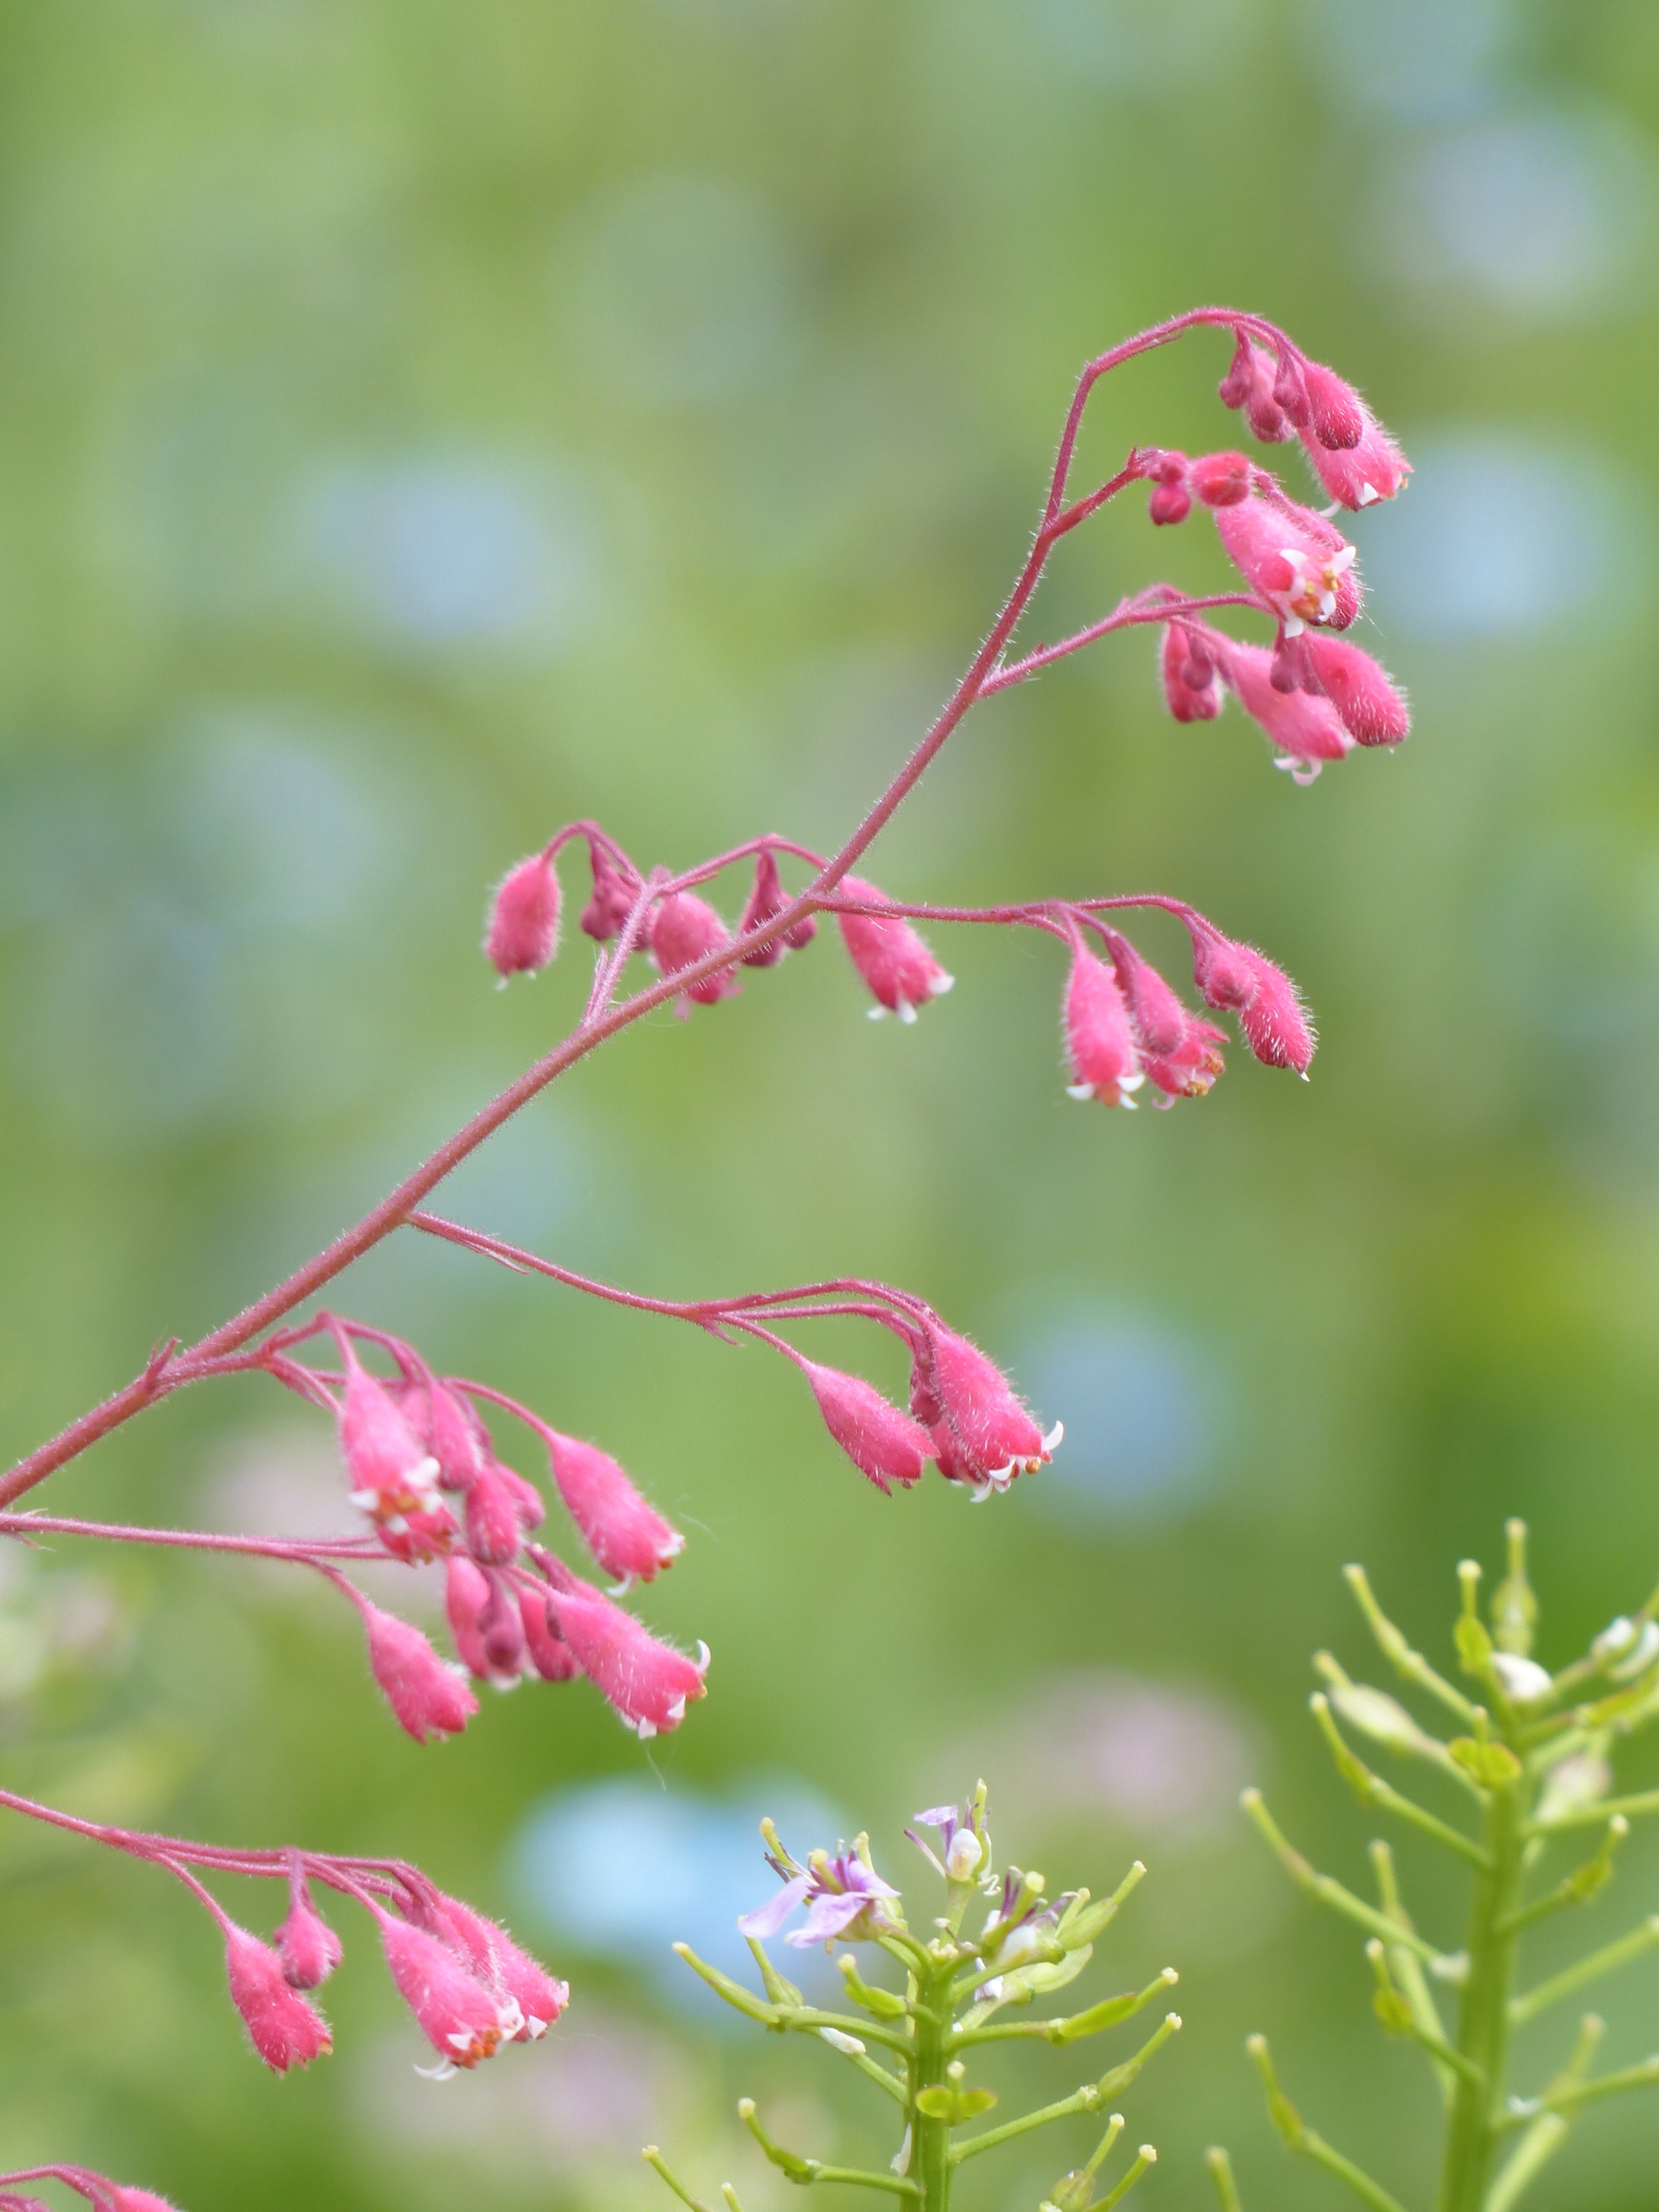
nature, branch, blossom, plant, leaf, flower, purple, petal, bloom, bell, high, red, herb, botany, pink, flora, wildflower, long, shrub, hairy, hairs, style, flower garden, ornamental shrub, bees, filigree, reddish, macro photography, ornamental plant, scarlet, flowering plant, schnittblume, saxifragaceae, rock crushing plant, gartenstaude, coral bells, heuchera, heuchera sanguinea, rock plants, heuchera brizoides, bronze bells, plant stem, land plant, light red, red laminated silbergl ckchen, farm garden plant, shadow tree